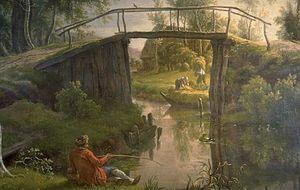
Egbert van Drielst, né à Groningue le 12 mars 1745 et mort à Amsterdam le 4 juin 1818, est un peintre de paysages néerlandais, aquarelliste et dessinateur.